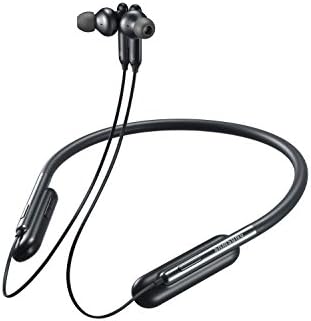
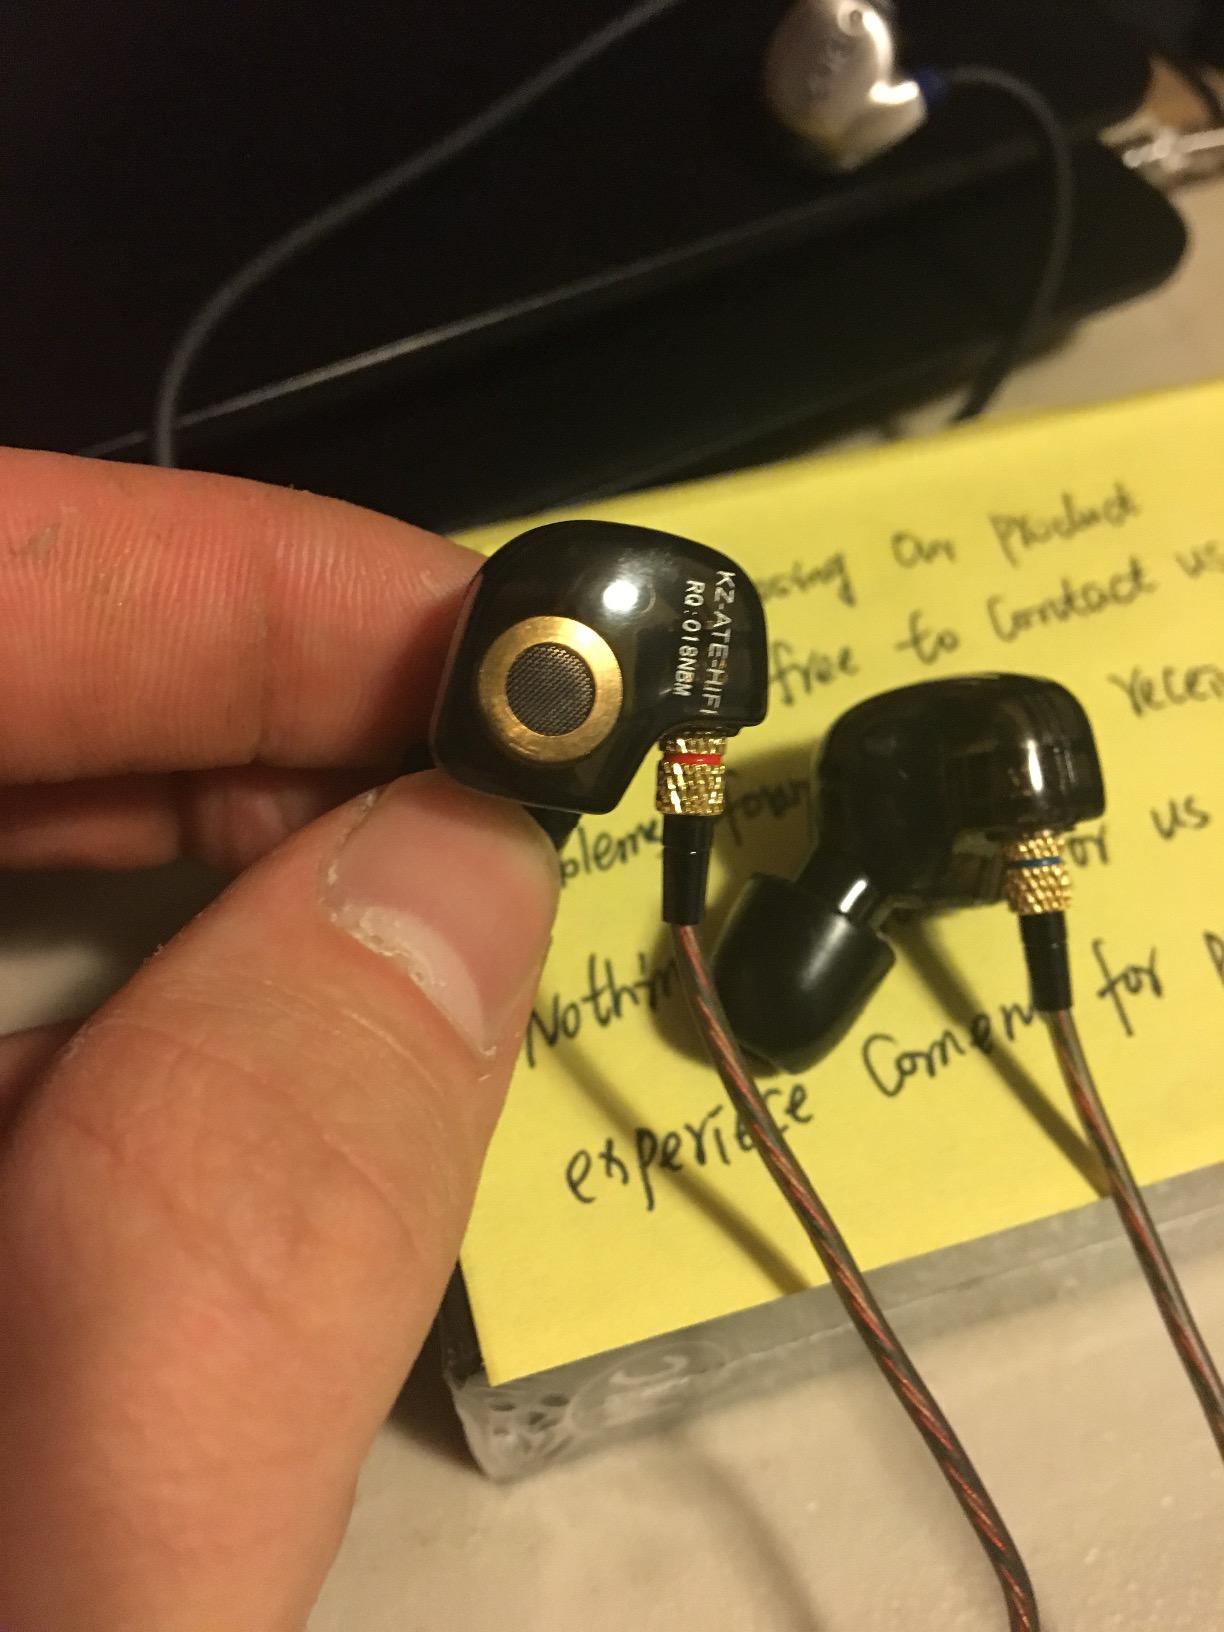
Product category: headphones
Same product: no